Naya Ishwar Ko Ghoshana

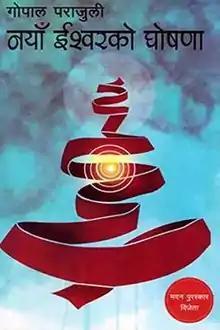
Nepali edition

Naya Ishwar Ko Ghoshana is a Nepali epic by Gopal Parajuli. It was published in 2004 by "Antarastriya Nepali Sahitya Samaj" (International Nepali Literary Society) and won the prestigious Madan Puraskar for the year 2060 BS.